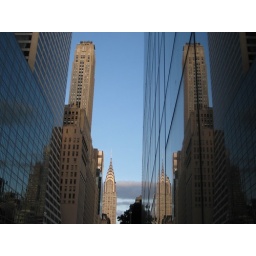
Chrysler Building reflection in glass tower architecture on 42nd Street 4446